Paisa Paisa (2013 film)

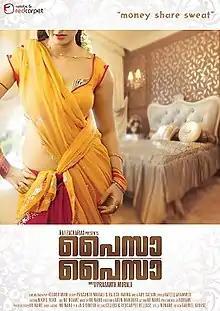
Film poster

Paisa Paisa is a 2013 Indian Malayalam thriller film written and directed by debutante director Prasanth Murali. The film was produced by Raj Zacharias under the banner Celebs and Red Carpet and features Indrajith, Aju Varghese, Mamta Mohandas, Sandhya, and Daniel Balaji in the lead roles. Set against the backdrop of Chennai and Kochi, "Paisa Paisa" is a multi-narrative realistic thriller showing how money can affect the lives of people. The film released on 28 June 2013. The songs were composed by debutant, Aby Salvin while Rahul Raj composed the background score.